Transportation in the San Francisco Bay Area

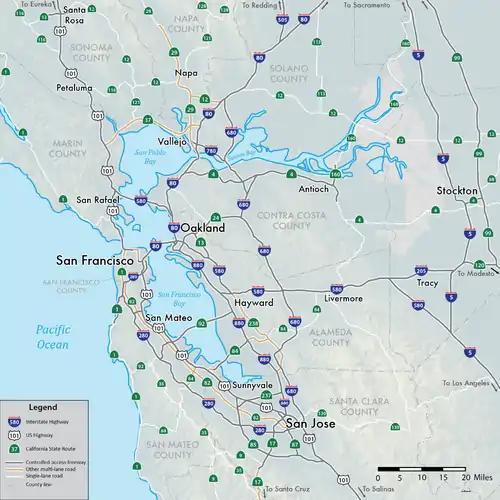
Freeways and highways in the San Francisco Bay Area

The Bay Area possesses an extensive freeway and highway system (although it is not as extensive as Southern California).